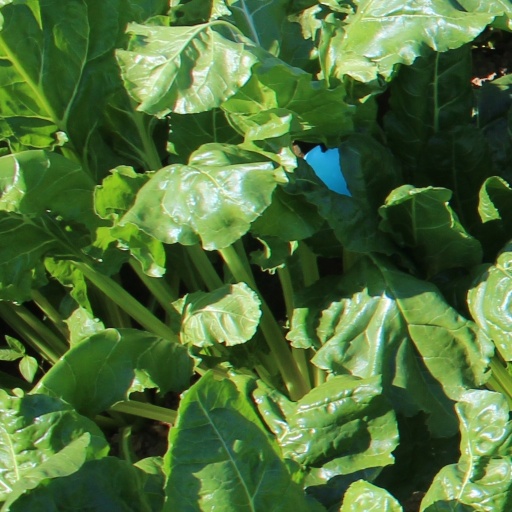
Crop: sugar beet